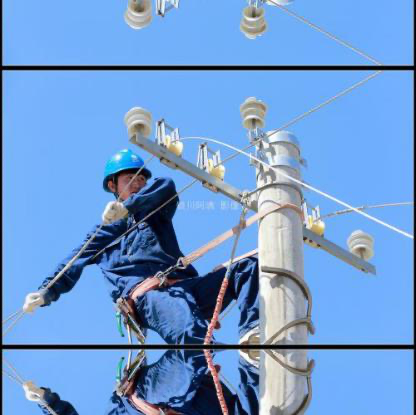
Objects in the image:
label: helmet